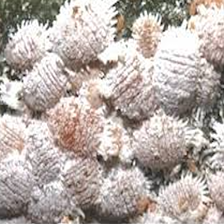
Label: mealybug_infestation